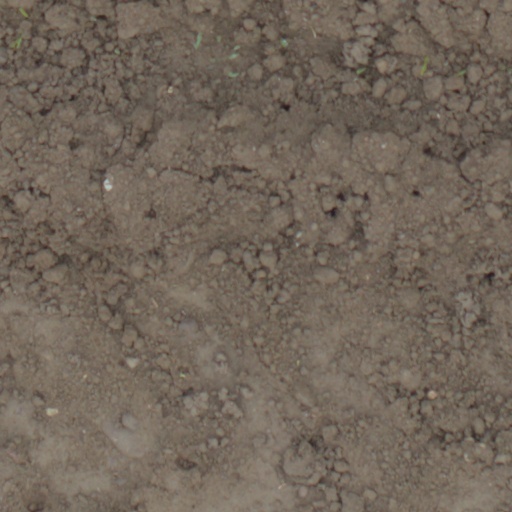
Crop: wheat